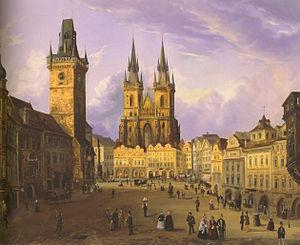
1387 : achèvement de l'Hôtel de Ville de Bruges, alors centre commercial des Pays-Bas.